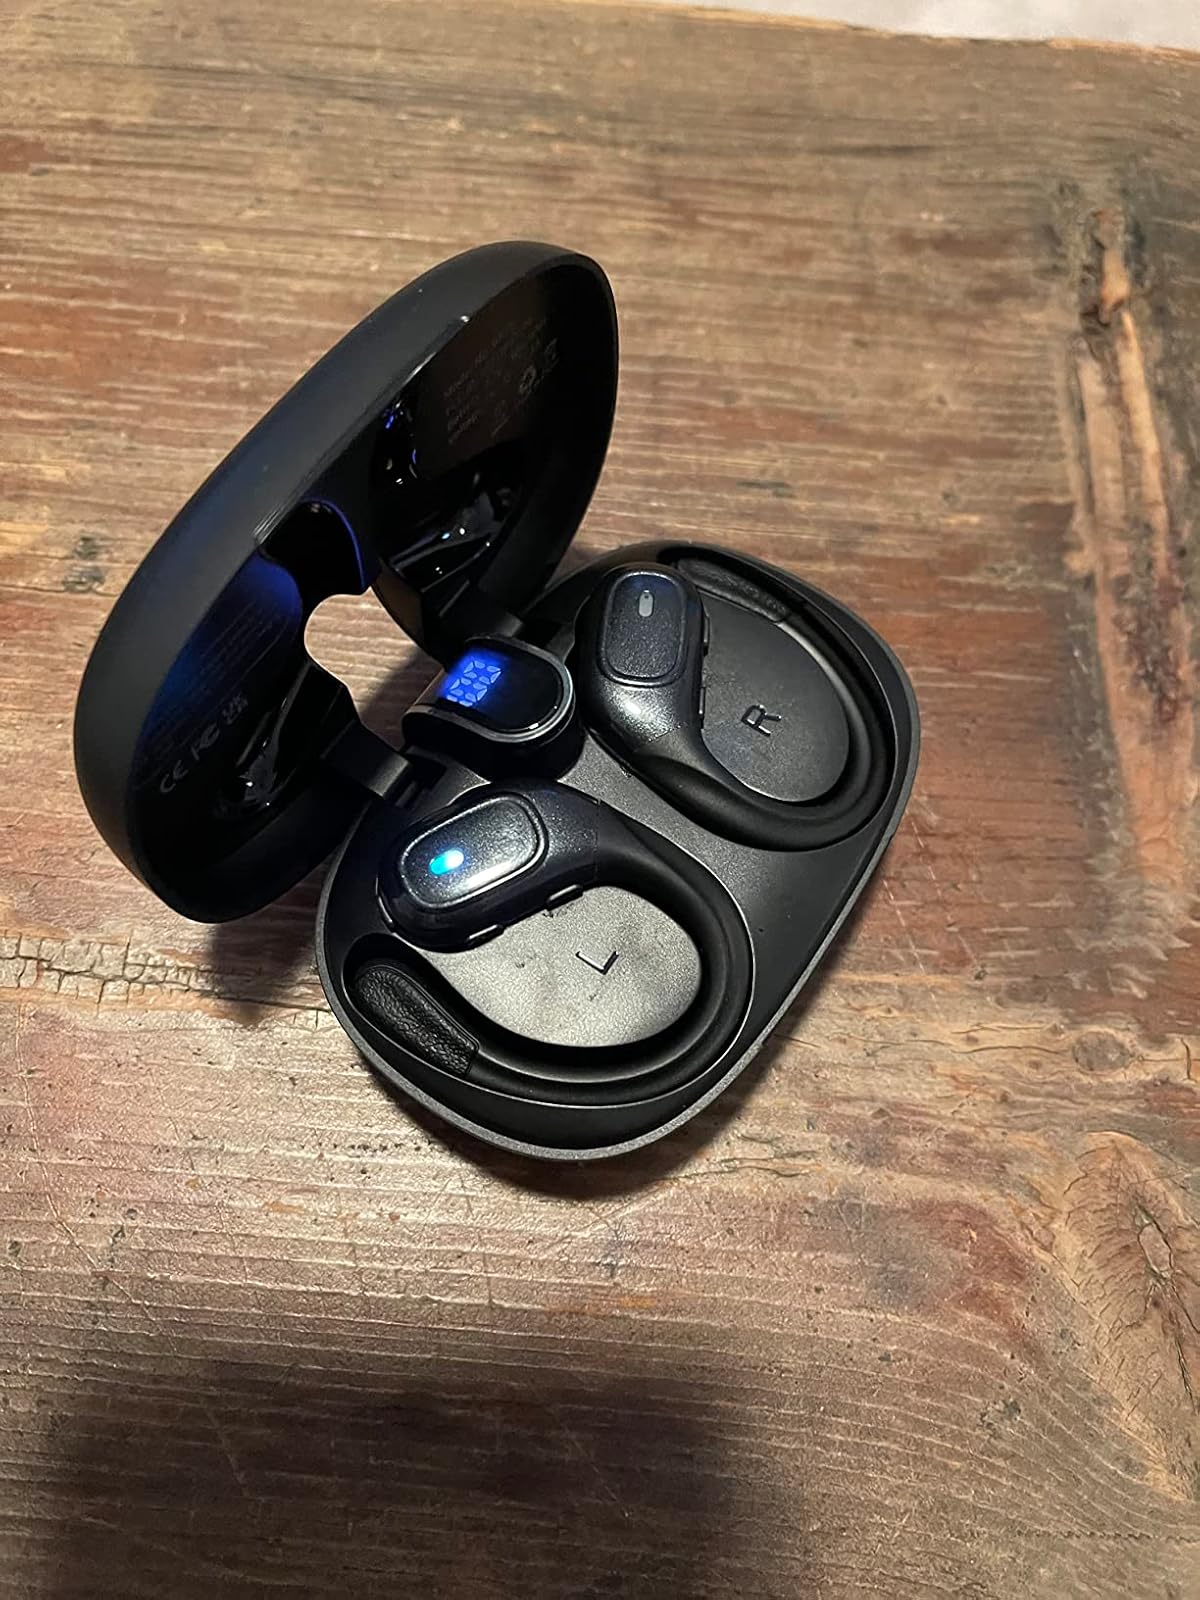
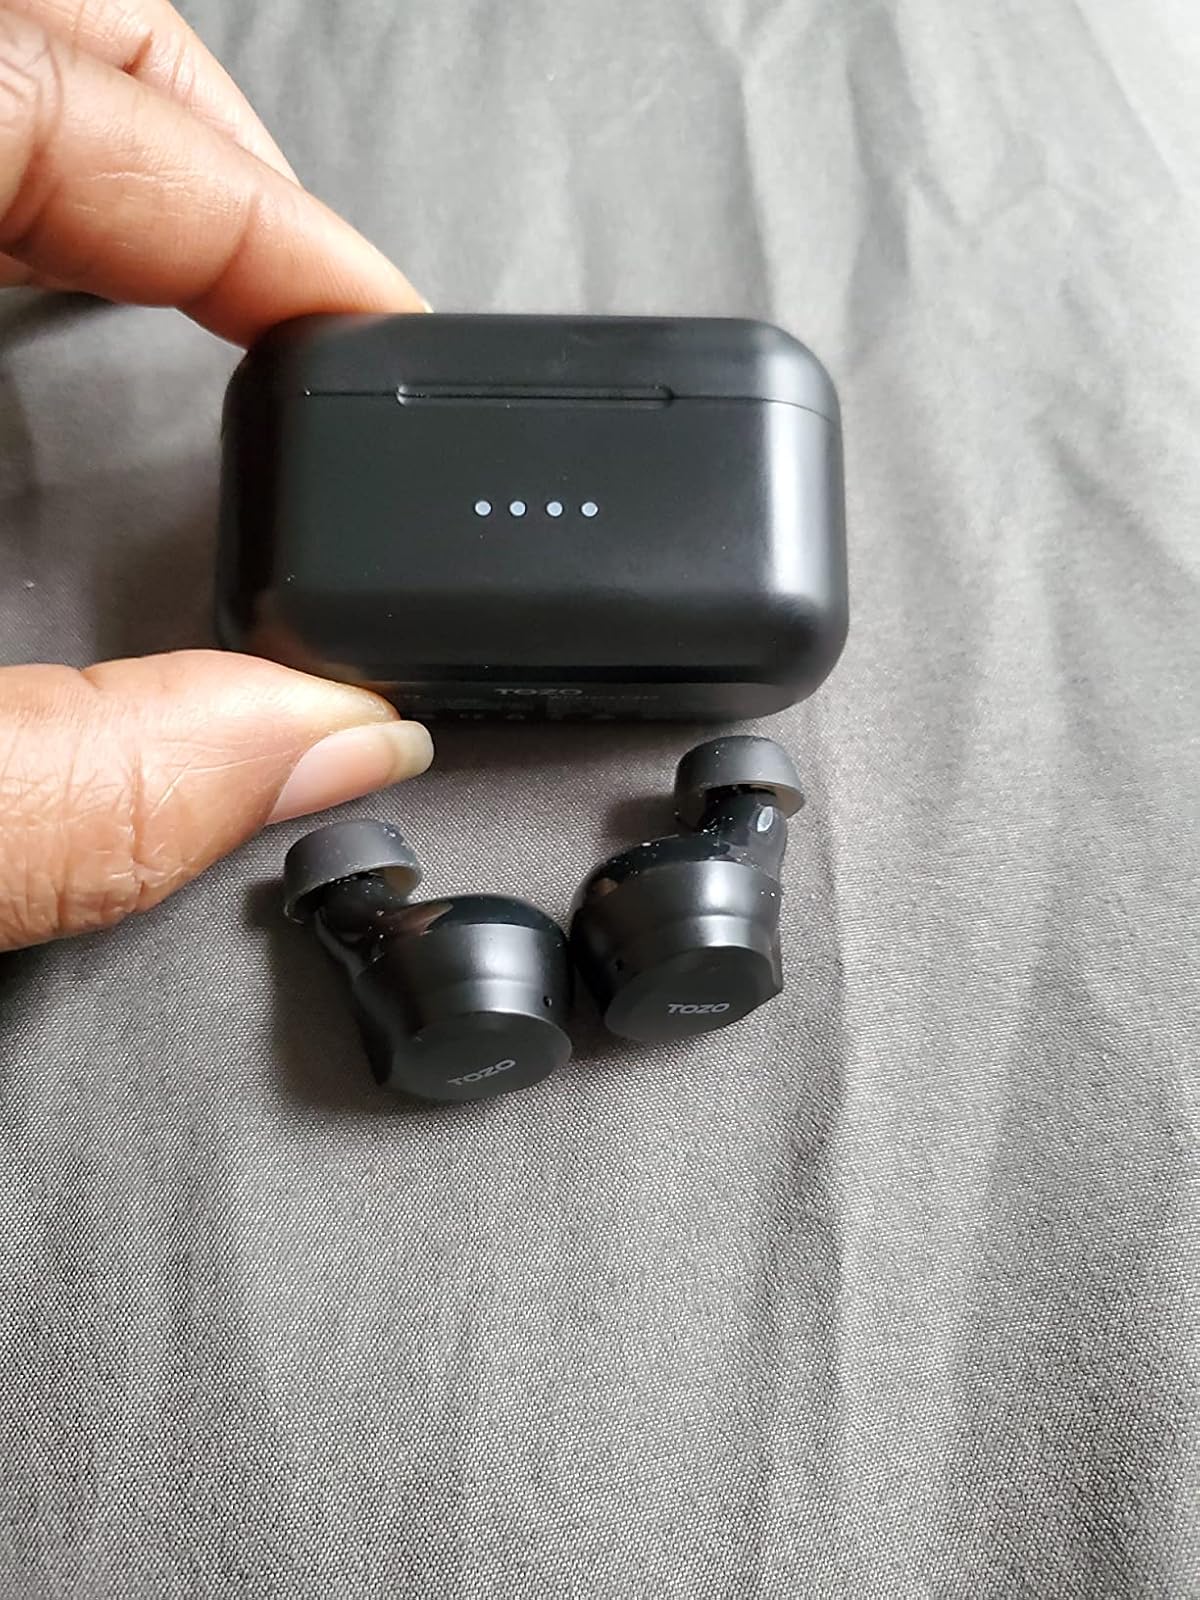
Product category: earbuds
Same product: no